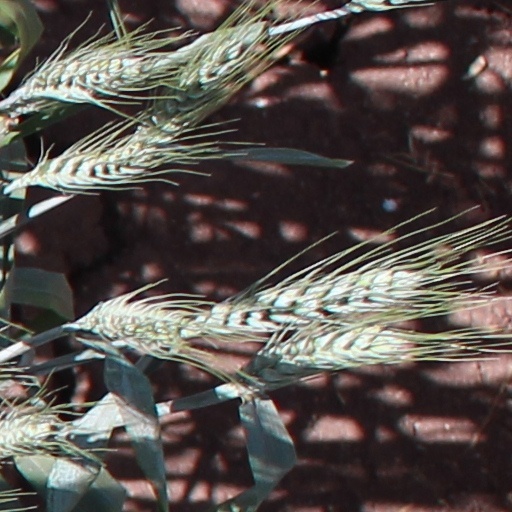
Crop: wheat